Racquetball at the 2015 Pan American Games – Women's doubles

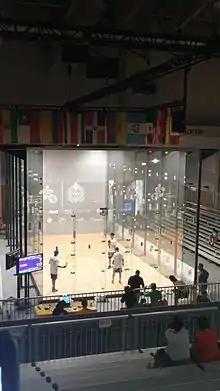
The Direct Energy Centre (Exhibition Centre), Hall C, was the venue for the racquetball competitions

The round robin will be used as a qualification round. Groups was announced at the technical meeting the day before the competition begins.